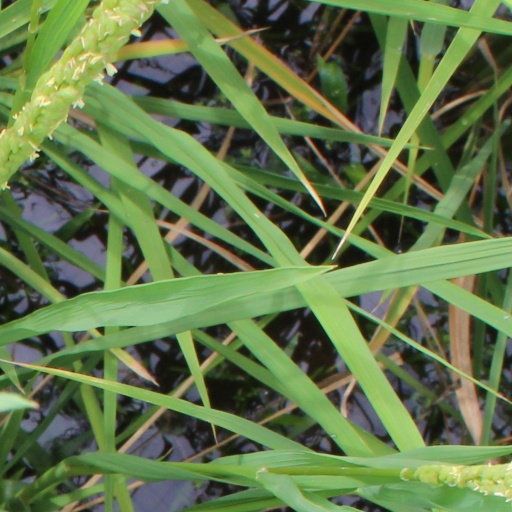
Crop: rice